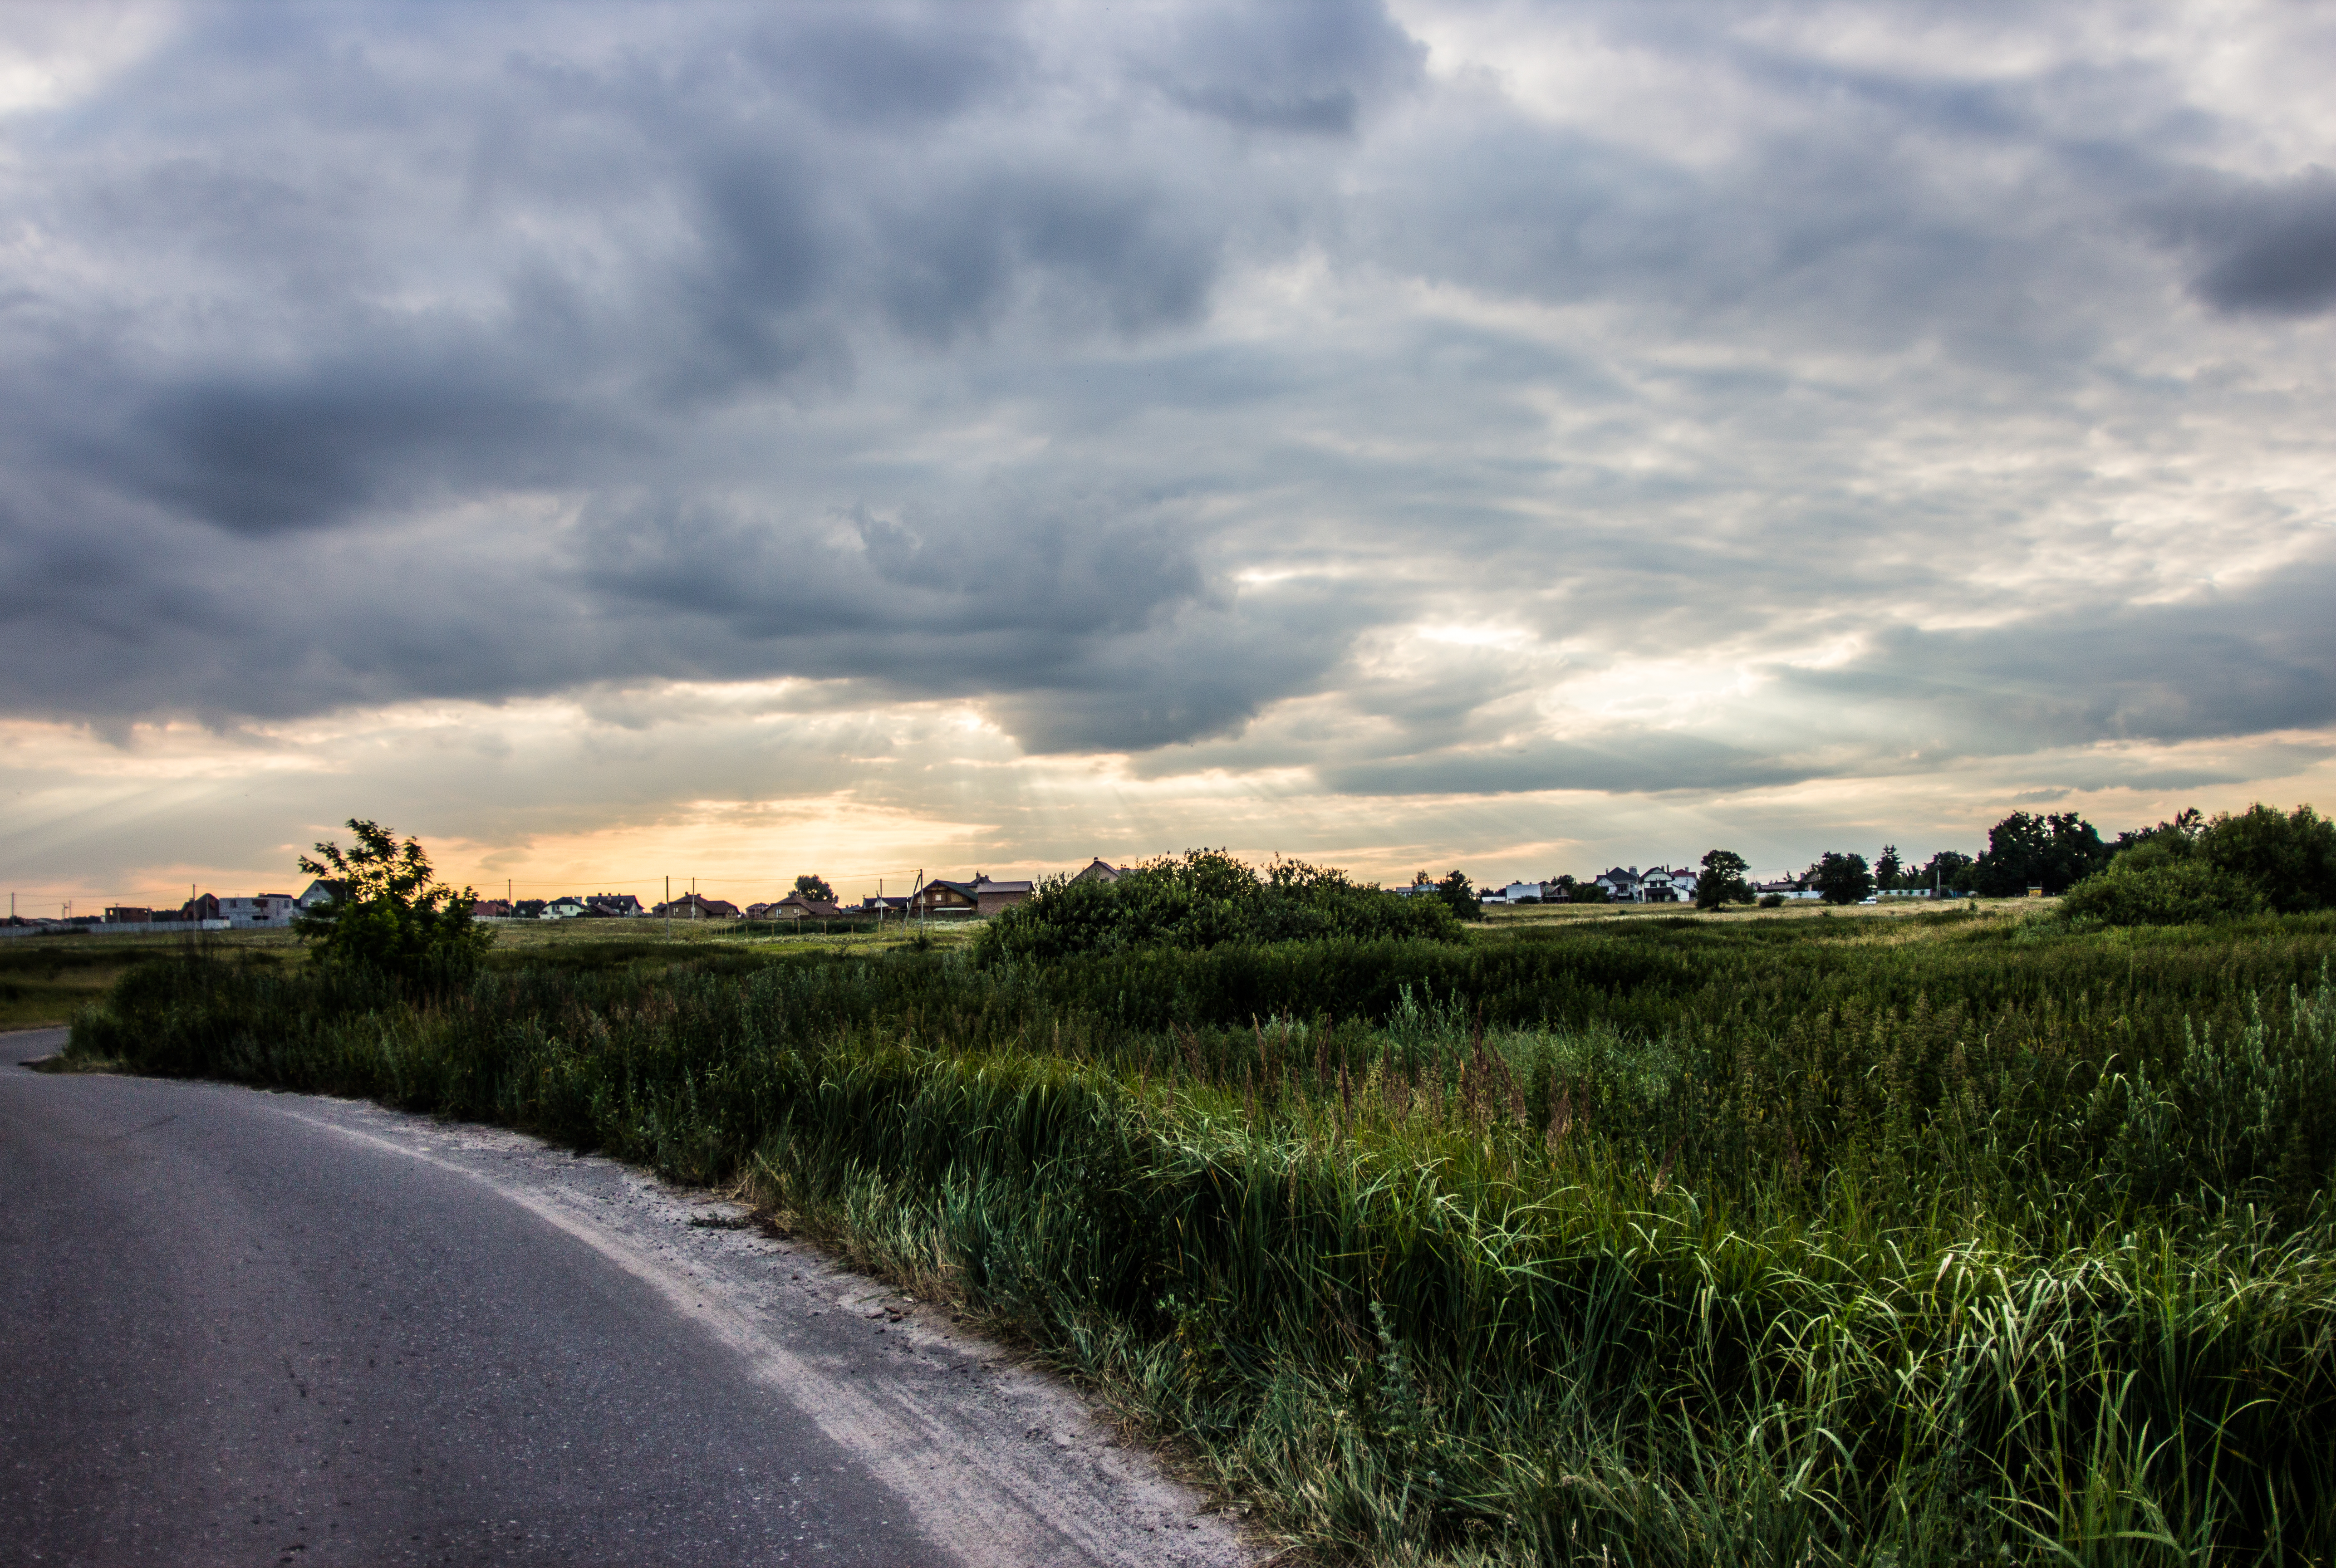
landscape, tree, nature, grass, horizon, cloud, sky, road, field, prairie, sunlight, morning, hill, highway, travel, dusk, agriculture, plain, outdoors, clouds, infrastructure, habitat, rural area, meteorological phenomenon, natural environment